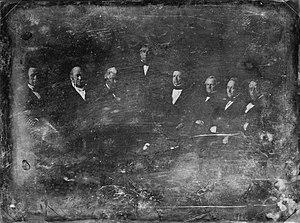
L'administration du 12ᵉ président des États-Unis Zachary Taylor est en fonction de 1849 à 1850.